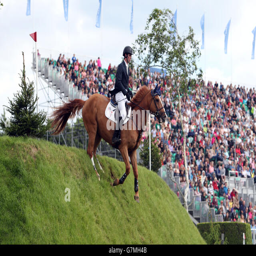
person riding person on day